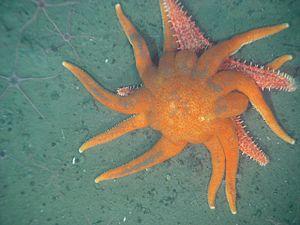
Les Valvatida constituent un ordre d'étoiles de mer.
Solaster dawsoni est une espèce d'étoiles de mer carnivore de la famille des Solasteridae.
Hippasteria est un genre d'étoiles de mer qui appartient à la famille des Goniasteridae.
Les échinodermes forment un embranchement d'animaux marins benthiques présents à toutes les profondeurs océaniques, et dont les premières traces fossiles remontent au Cambrien.
Solaster est un genre d'étoiles de mer de la famille des Solasteridae.